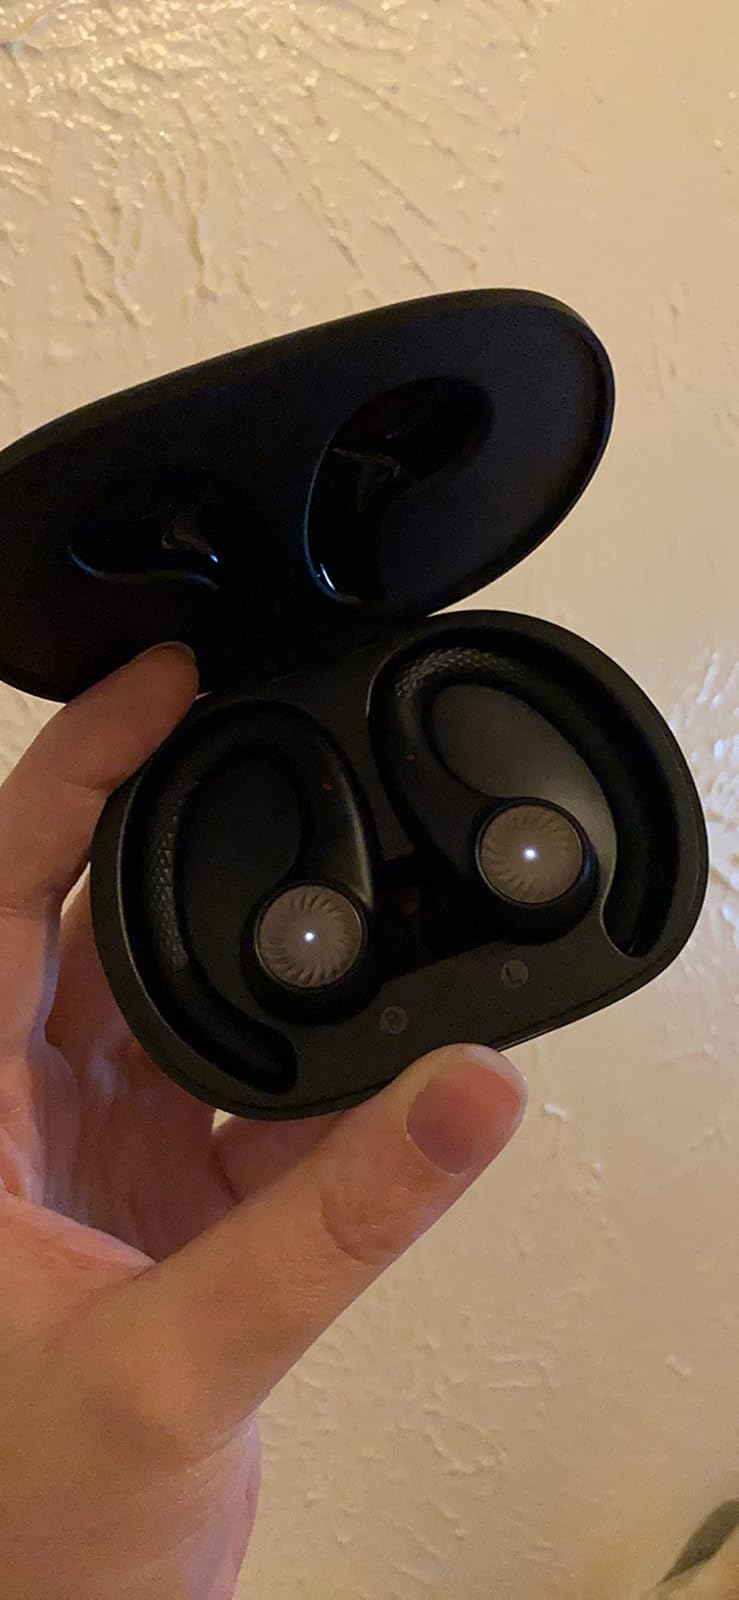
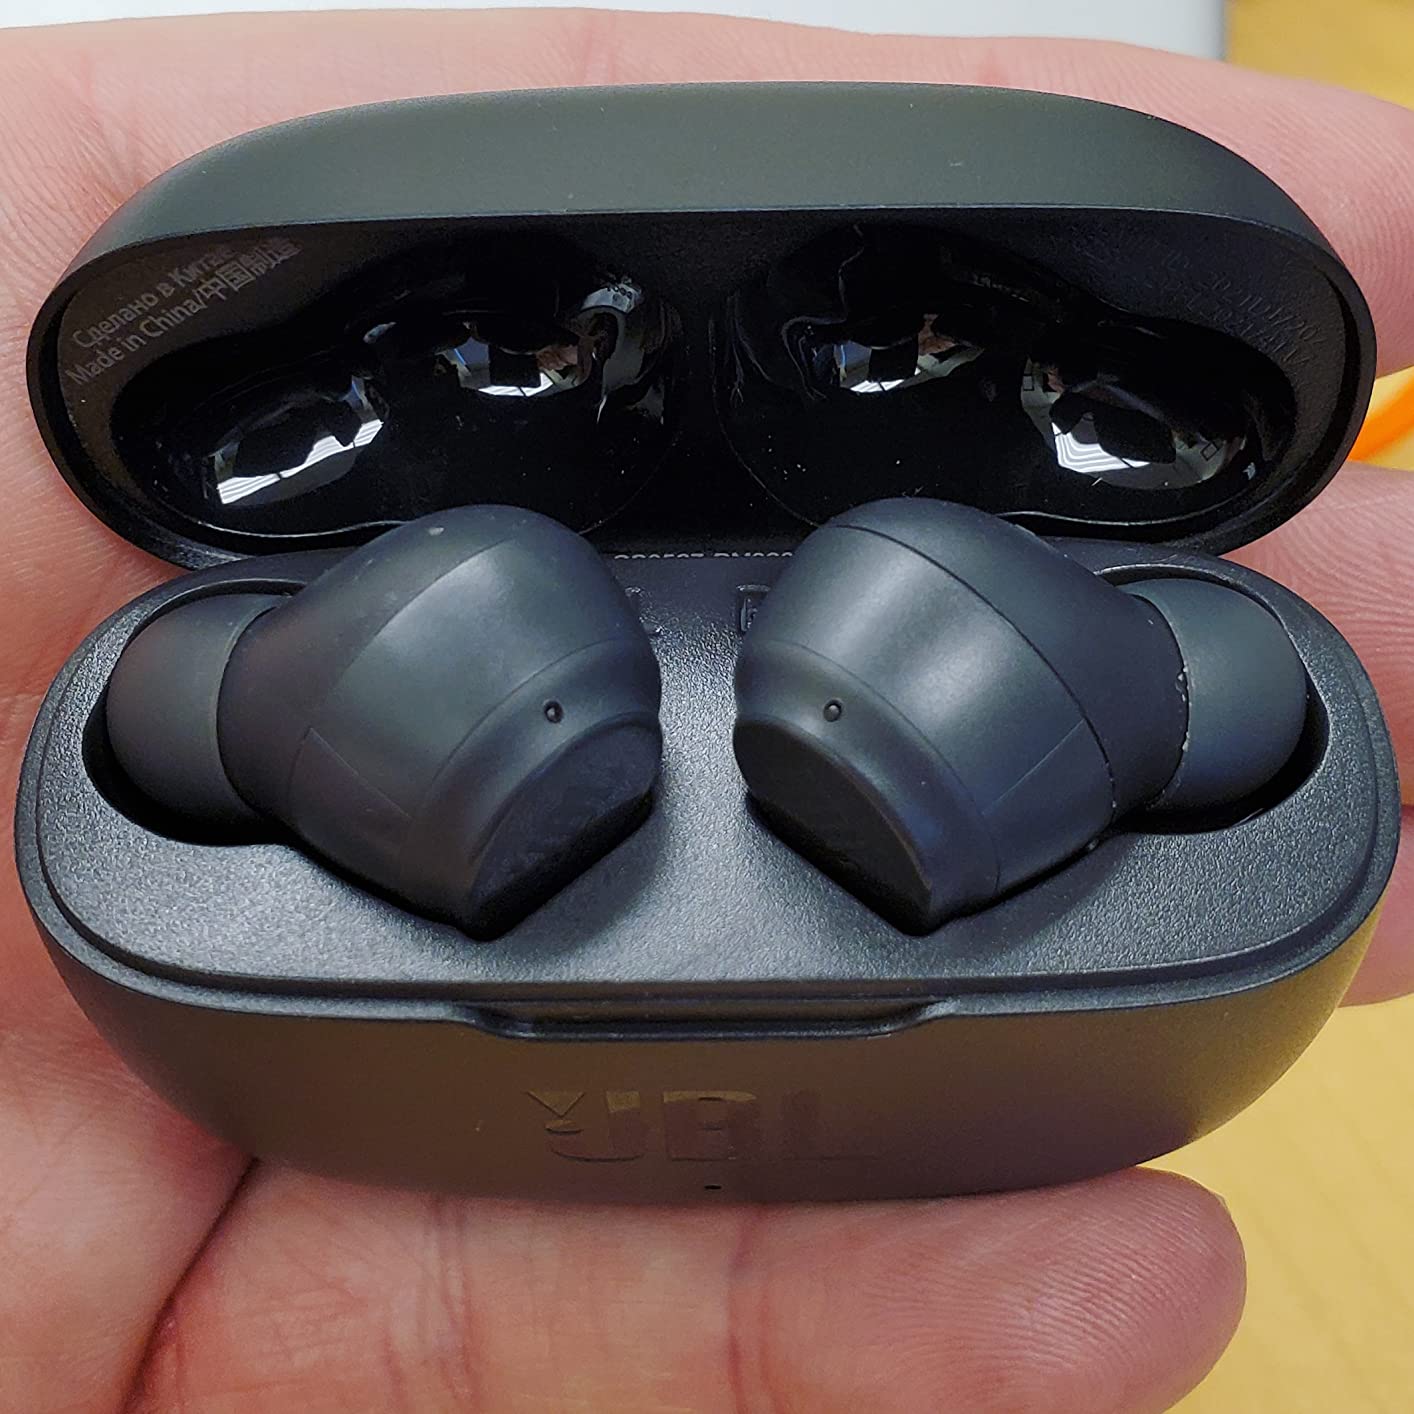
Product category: earbuds
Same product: no